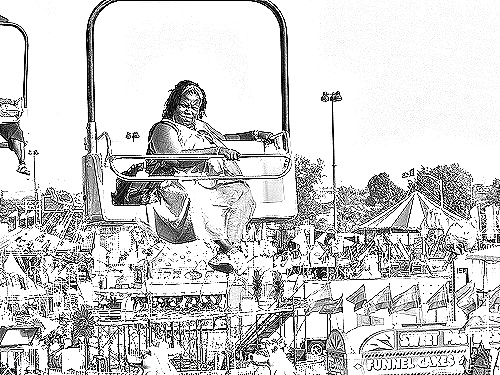
Portrait style: Sketch Portrait